Te Heuheu Tūkino IV

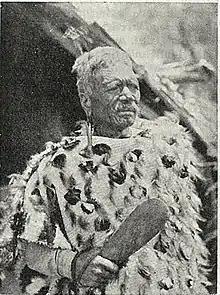
Portrait of Te Heuheu Tukino IV

Horonuku Te Heuheu Tukino IV (1821–1888), also known as Patātai (also spelt Patatai or Pataatai), was paramount chief of Ngāti Tūwharetoa, a Māori tribe of the central North Island of New Zealand. His birth name was Patātai; he assumed the name Horonuku – meaning landslide – after the death of his parents in a landslide in 1846. He was placed under house arrest by the Crown. He gifted the mountains of Ruapehu, Tongariro and Ngauruhoe in 1887 for the creation of Tongariro National Park.